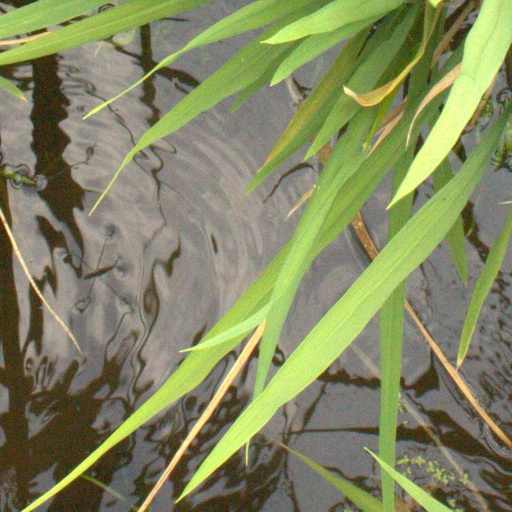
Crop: rice